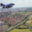
Label: airplane